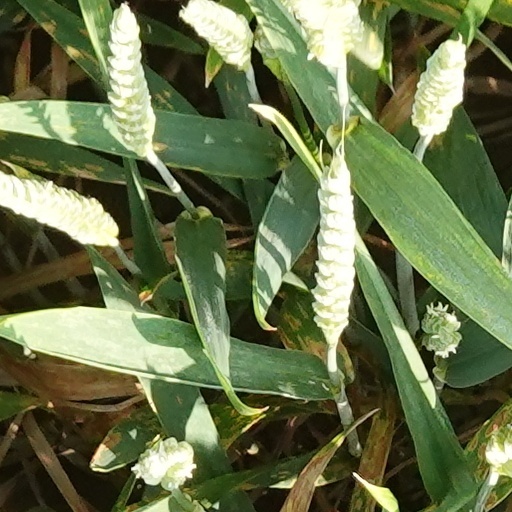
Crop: wheat